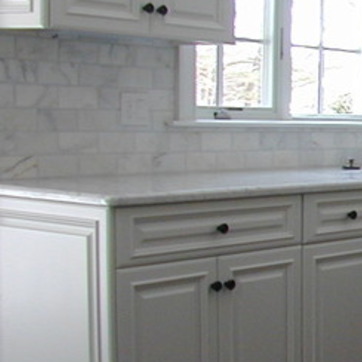
Material: polishedstone